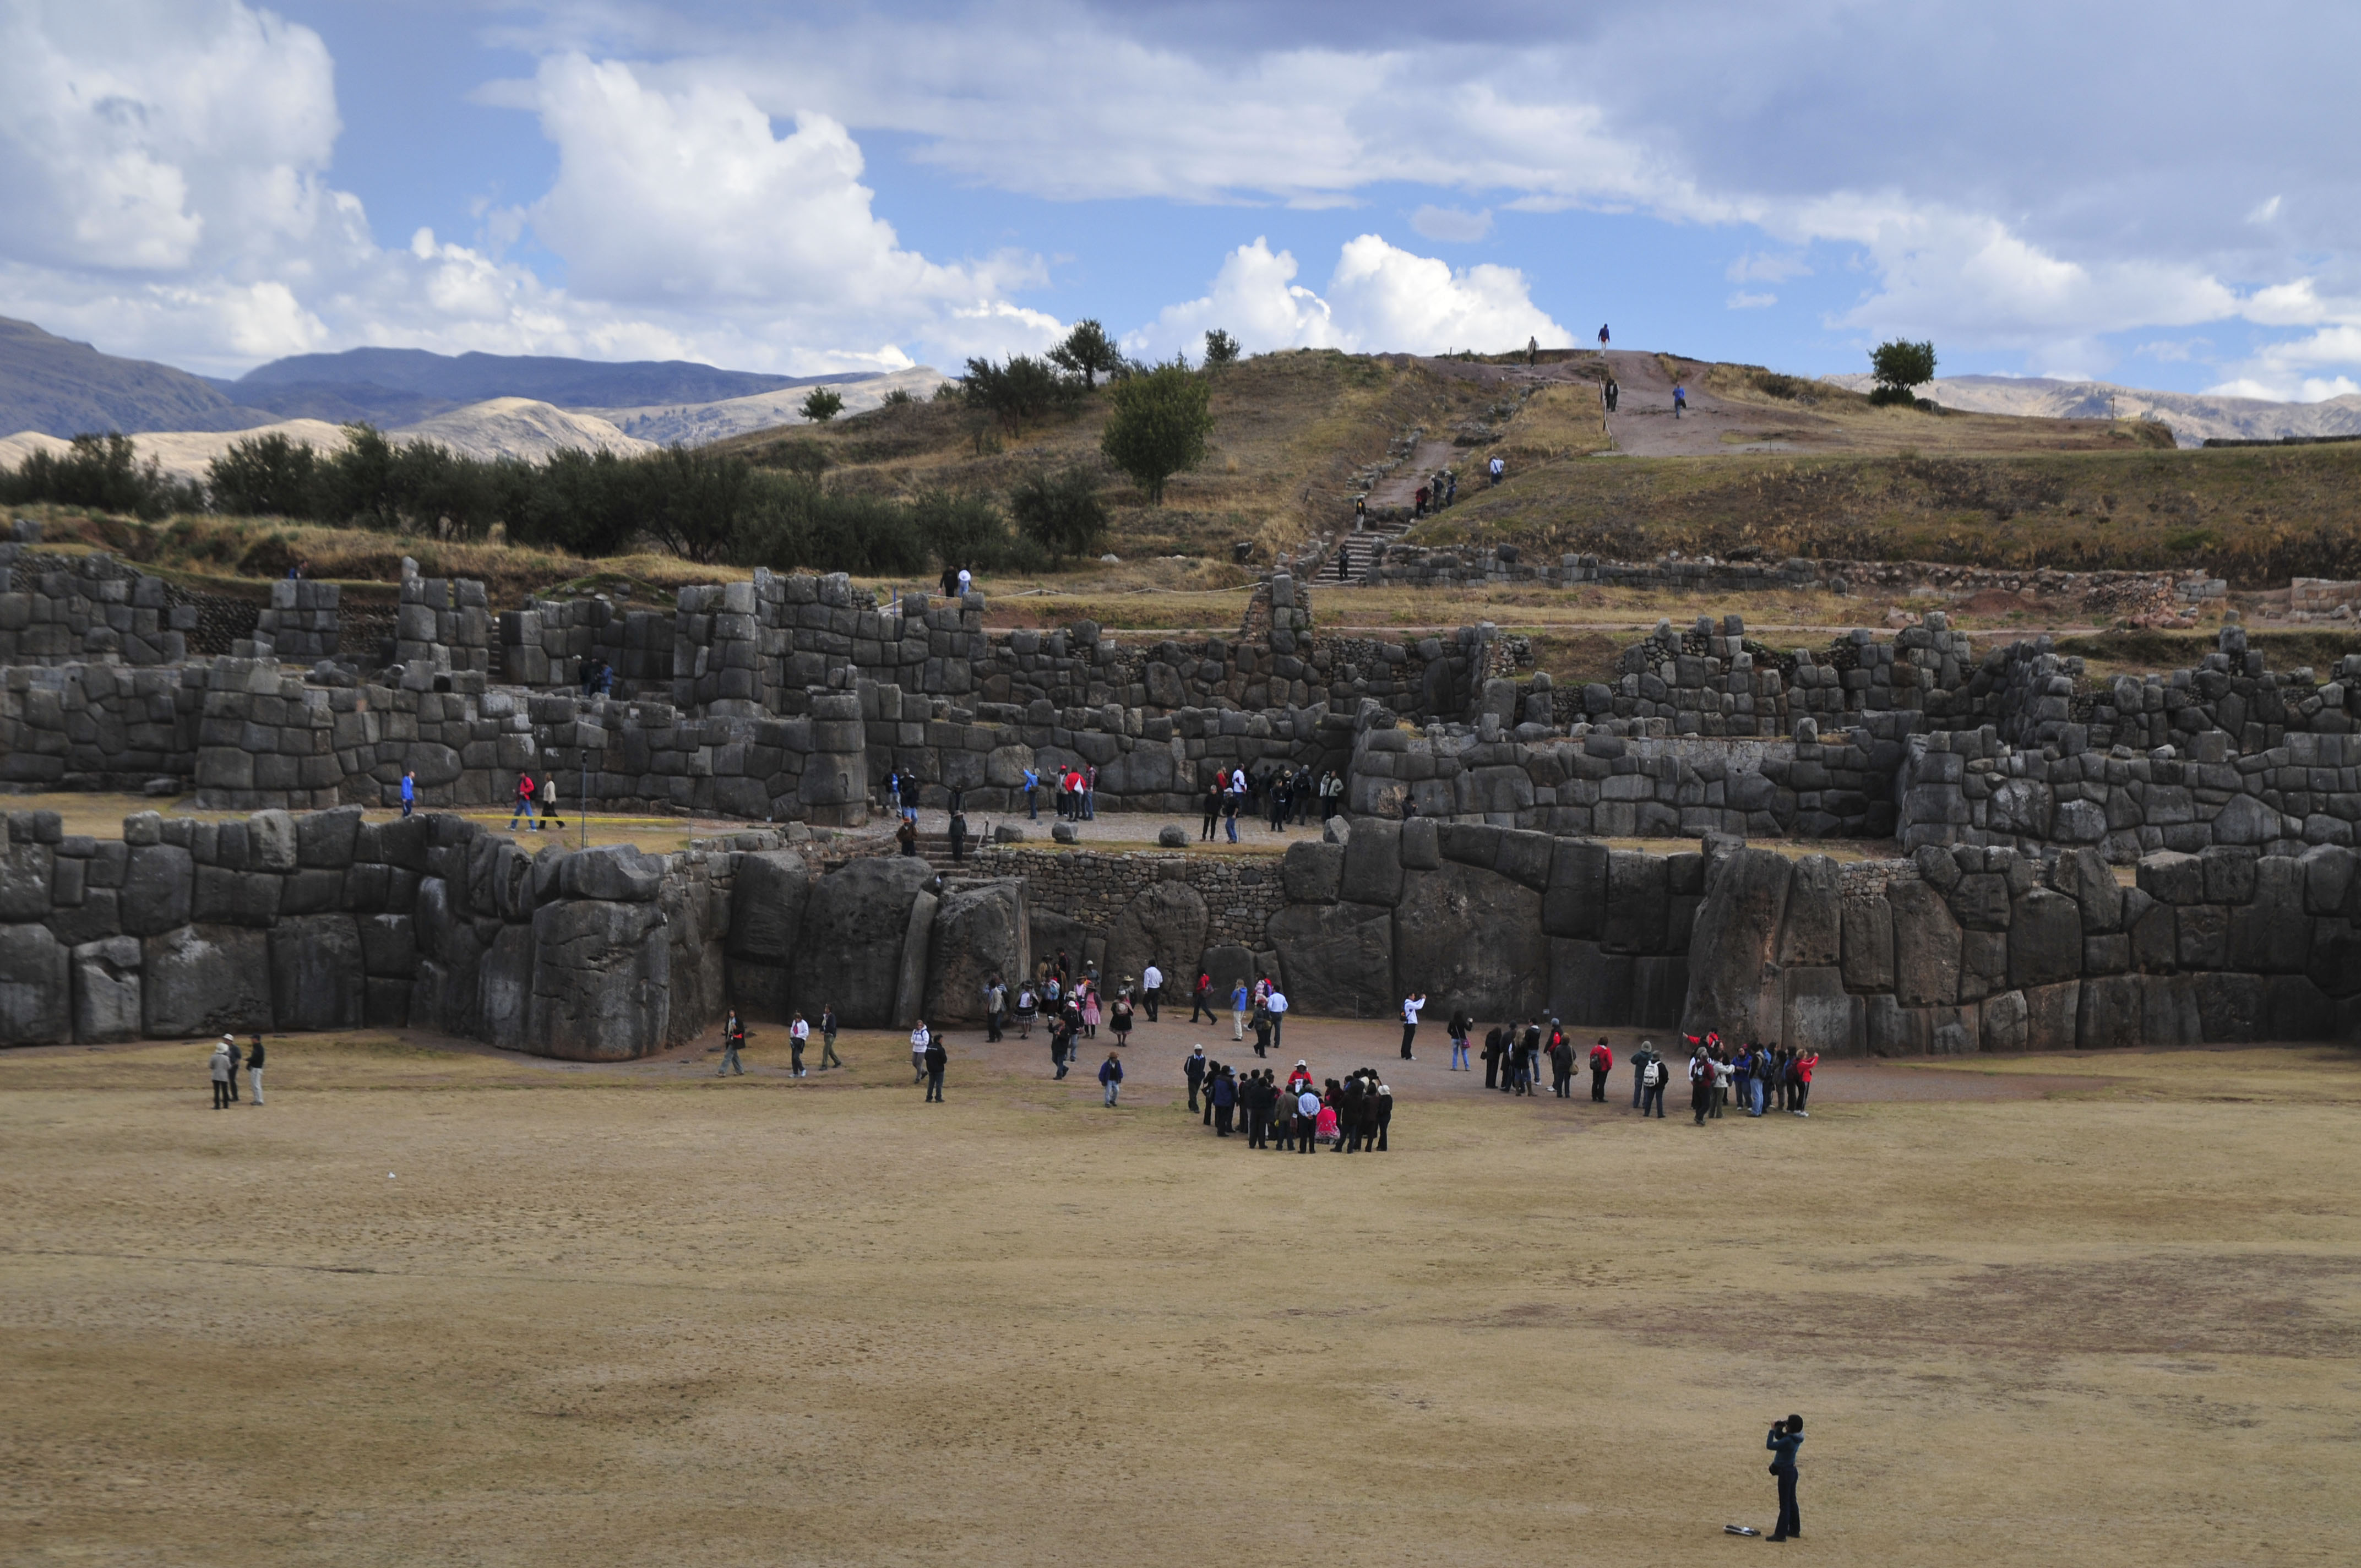
structure, nikon, terrain, peru, d300, sport venue